Blandevar

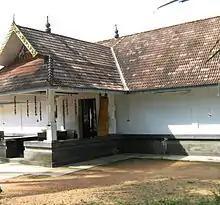
Kavipallathu Siva Temple

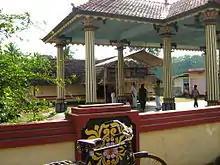
Irapuram Bhagavathi Temple

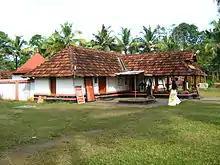
Blandevar Temple

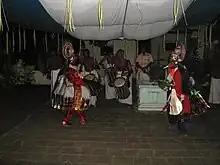
Garudan Thookkam

Blandevar is a small village in the North Mazhuvannoor area of the Ernakulam district of India. The renowned Blandevar Mahavishnu Temple is located here.